Julius Agwu

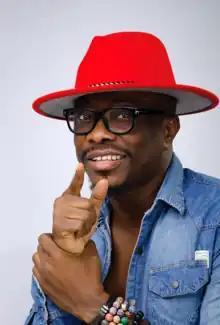
Julius Agwu in 2023

Julius Agwu (born April 7, 1973) is a Nigerian stand-up comedian, actor, singer and MC. Julius Agwu is the MD/CEO of Reellaif Limited, music, and movie production company. He is also an entertainment consultant and motivational speaker. He is the producer behind comedy shows like Crack Ya Ribs, Laff 4 Christ's Sake and Festival of Love.